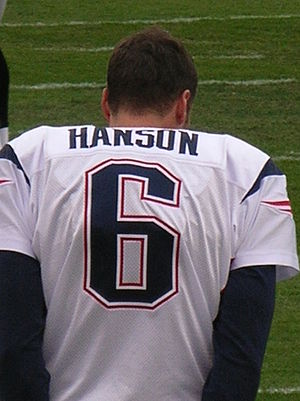
Chris Hanson
Chris Hanson
"Christopher David ""Chris"" Hanson er en tidligere amerikansk footballspiller, der spillede i NFL som punter. Hans karriere strakte sig over 11 sæsoner, og han repræsenterede blandt andet i seks år Jacksonville Jaguars.